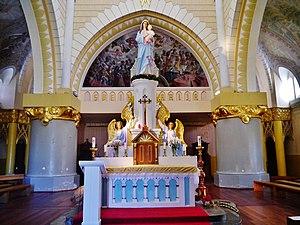
Notre-Dame de Šiluva est une dénomination de la Vierge Marie donnée dans l’Église catholique, dénomination très célèbre à Šiluva, en Lituanie. Un sanctuaire du même nom a été construit et lui est dédié. Cette dénomination désigne à la fois l'icône représentant la Vierge, très vénérée en Lituanie depuis le XVᵉ siècle, et qui est souvent appelée « le plus grand trésor de Lituanie » ; que la Vierge à l'Enfant, qui serait apparue en 1608, dans ce même village, dans la ruine de l'église, dévastée à l'époque, avant d'être reconstruite.
Une apparition mariale, appelée aussi mariophanie, est un supposé phénomène surnaturel se rapportant spécifiquement à une vision de la Vierge Marie, mère de Jésus. La tradition populaire rapporte de nombreuses apparitions mariales et l'Église catholique n'en a reconnu qu'une vingtaine. L'Église copte orthodoxe a également reconnu quelques apparitions au cours du XXᵉ siècle. L'événement prend généralement le nom de la ville où il se produit. Curieusement, le pays où la dévotion à Marie, mère de Dieu, est la plus intense et la plus fervente, la Russie, n'a été gratifié d'aucune apparition mariale. Ce qui fit dire que si les apparitions sont à l'ouest, la dévotion est à l'est.